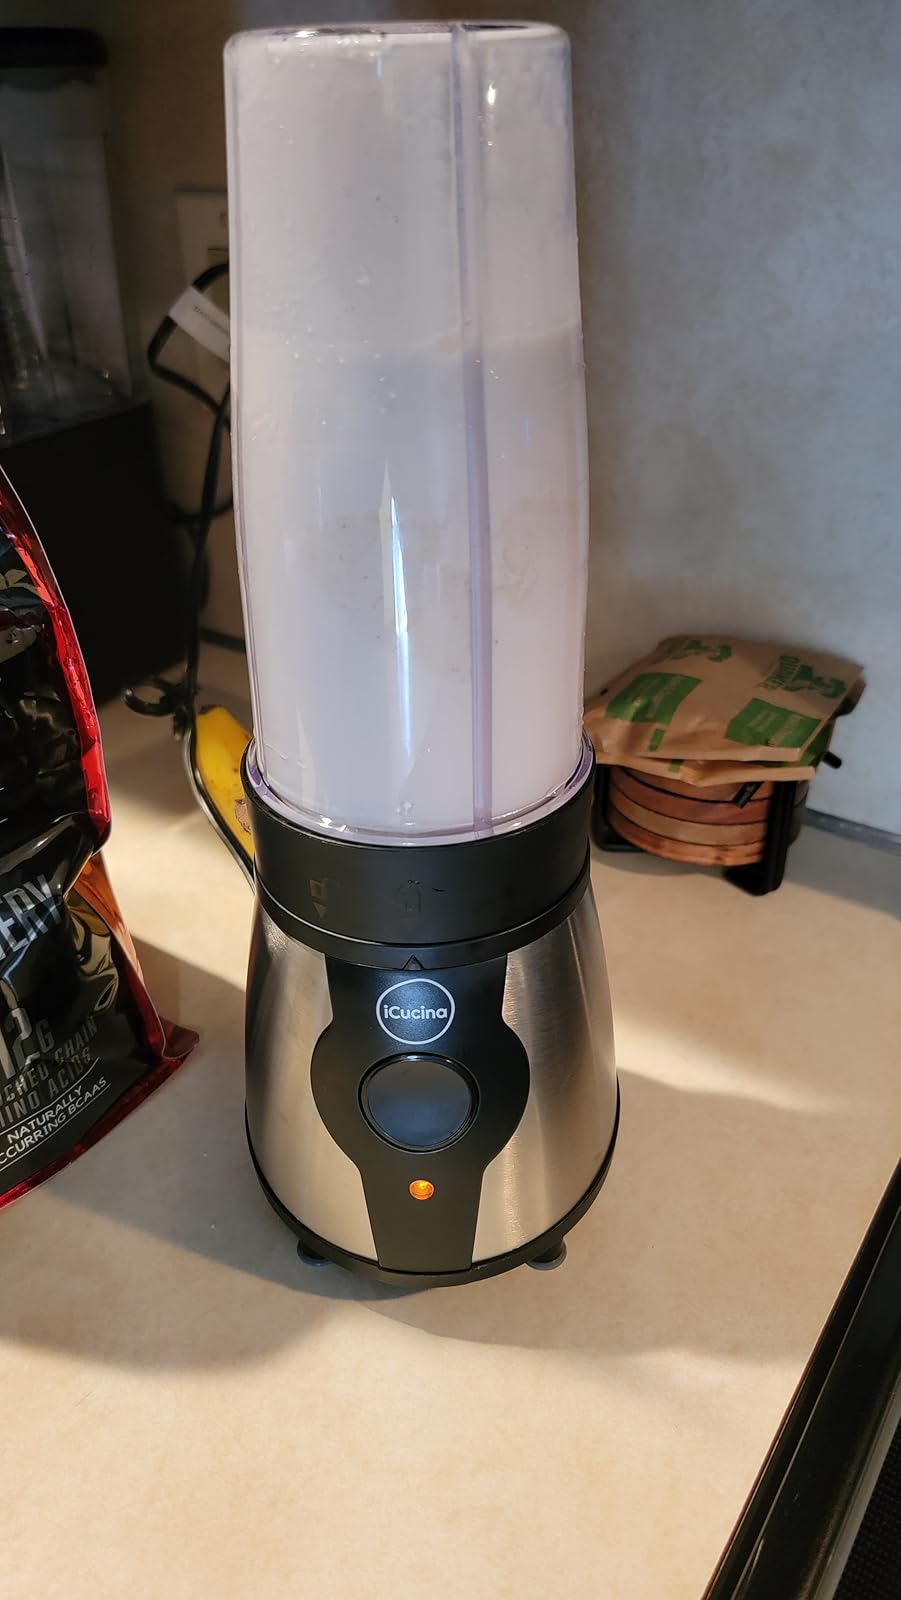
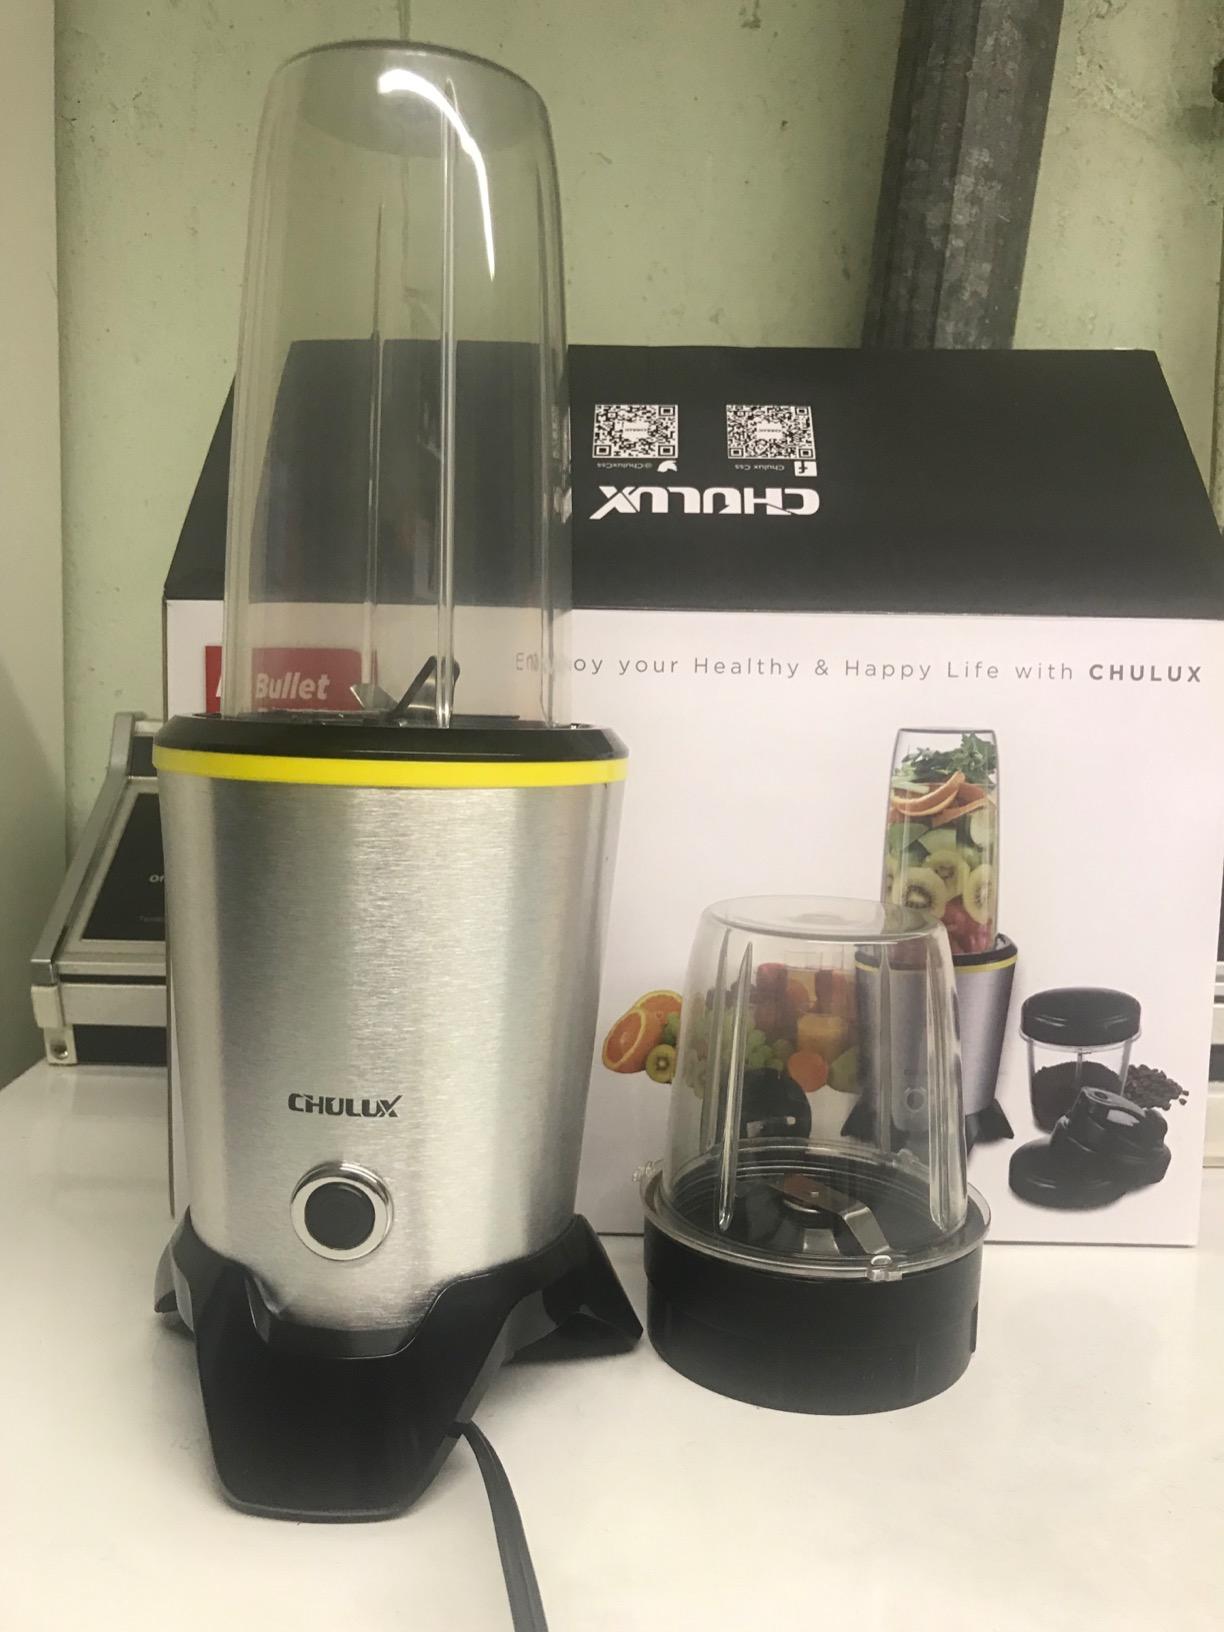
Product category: items_blender
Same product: no